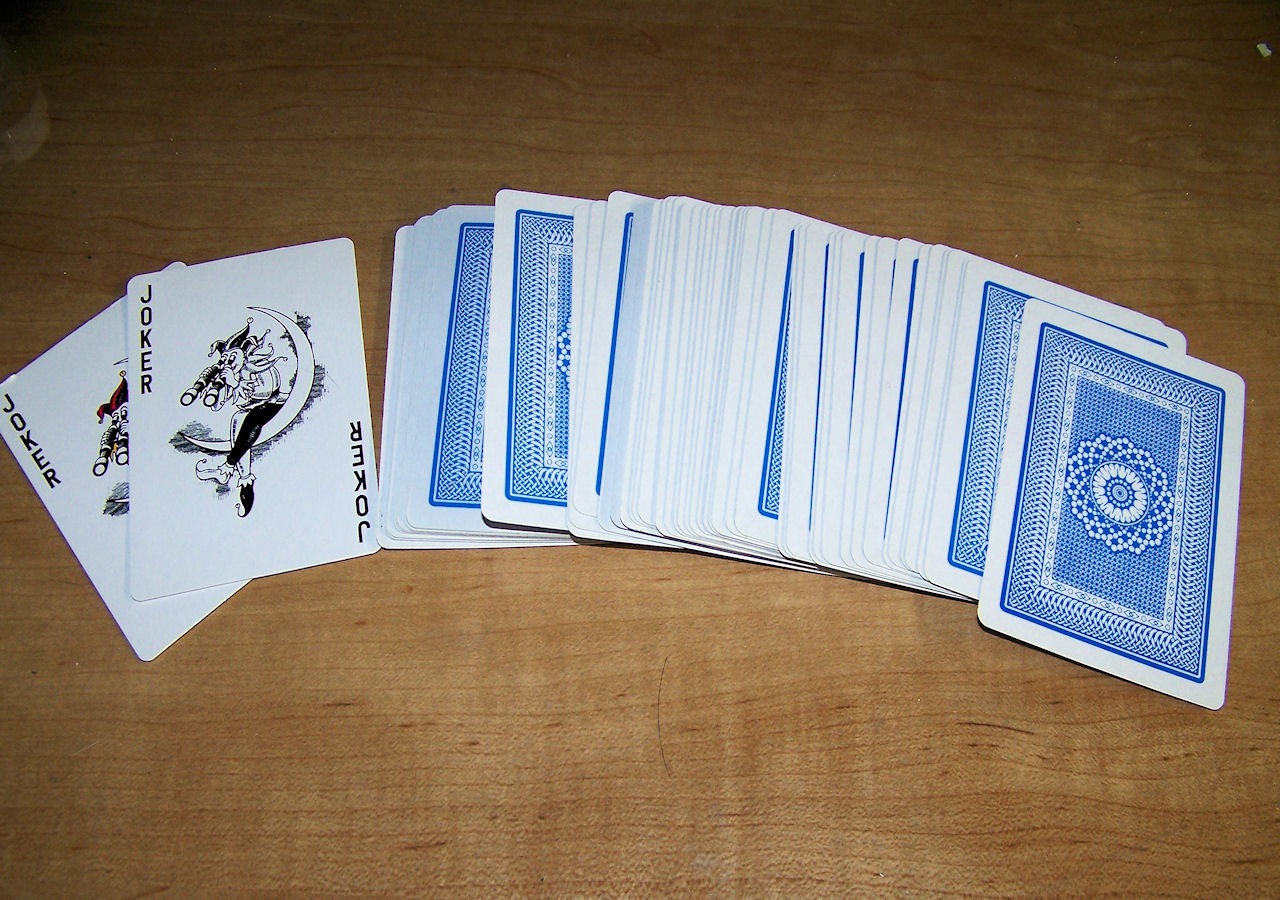
deck, game, blue, paper, life, label, brand, face, cards, objects, art, still, spread, jokers